Kathy Beale

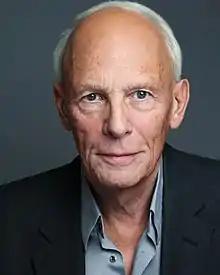
Nicholas (pictured) was cast to play Kathy's third husband, Gavin, who has been described as a "formidable force".

In May, "Digital Spy" interviewed Woodyatt. The topic of Kathy's return came into conversation. When asked his reaction when he found out that Taylforth was returning, he said, "I was just overwhelmed. I couldn't believe it. Dom [Treadwell-Collins] turned around and said, 'Trust me, it's convincing'. I said, 'I don't care, I've got my mum back!' I can't wait to start working with her full-time again." Woodyatt also spoke to "Radio Times". In this interview, he revealed that he actually found out before Taylforth did. He said, "We were all leaving [a meeting] and Dom [Treadwell-Collins] said to me that there was something else he needed to talk to me about. [...] And that's when he told me they were going to bring Kathy back. I was just overwhelmed. I couldn’t have been happier hearing that news." He continued, "But the biggest problem I had was that I’d kept in touch with Gillian Taylforth the whole time she’d been away. And all of a sudden, when she was texting me over Christmas, I couldn’t reply. Because I knew about Kathy and she didn't. Gilly was still in the dark. Dom was so desperate to keep it secret that he didn’t even ask Gilly until the middle of January. Secrecy was just so important. I’d even given him her mobile number so we could bypass her agent. When we were finally able to speak to each other about it, we both just ended up screaming with joy down the phone line."